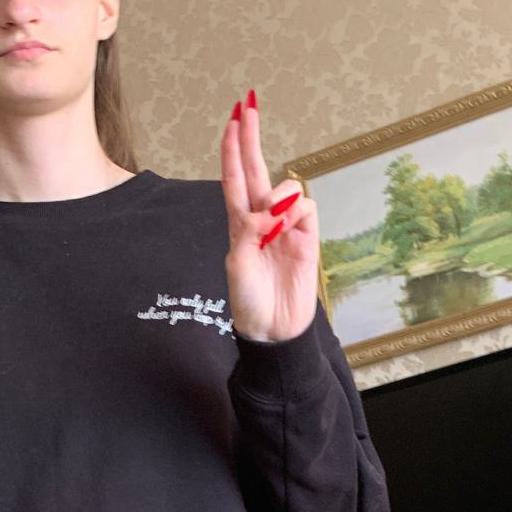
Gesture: two_up